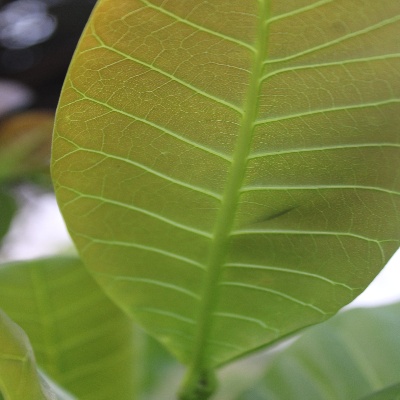
Crop: Cashew
Condition: healthy